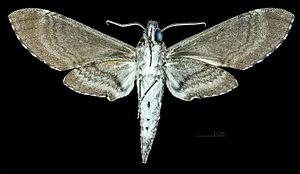
Manduca clarki est une espèce de lépidoptères de nuit de la famille des Sphingidae, de la sous-famille des Sphinginae et de la tribu des Sphingini.